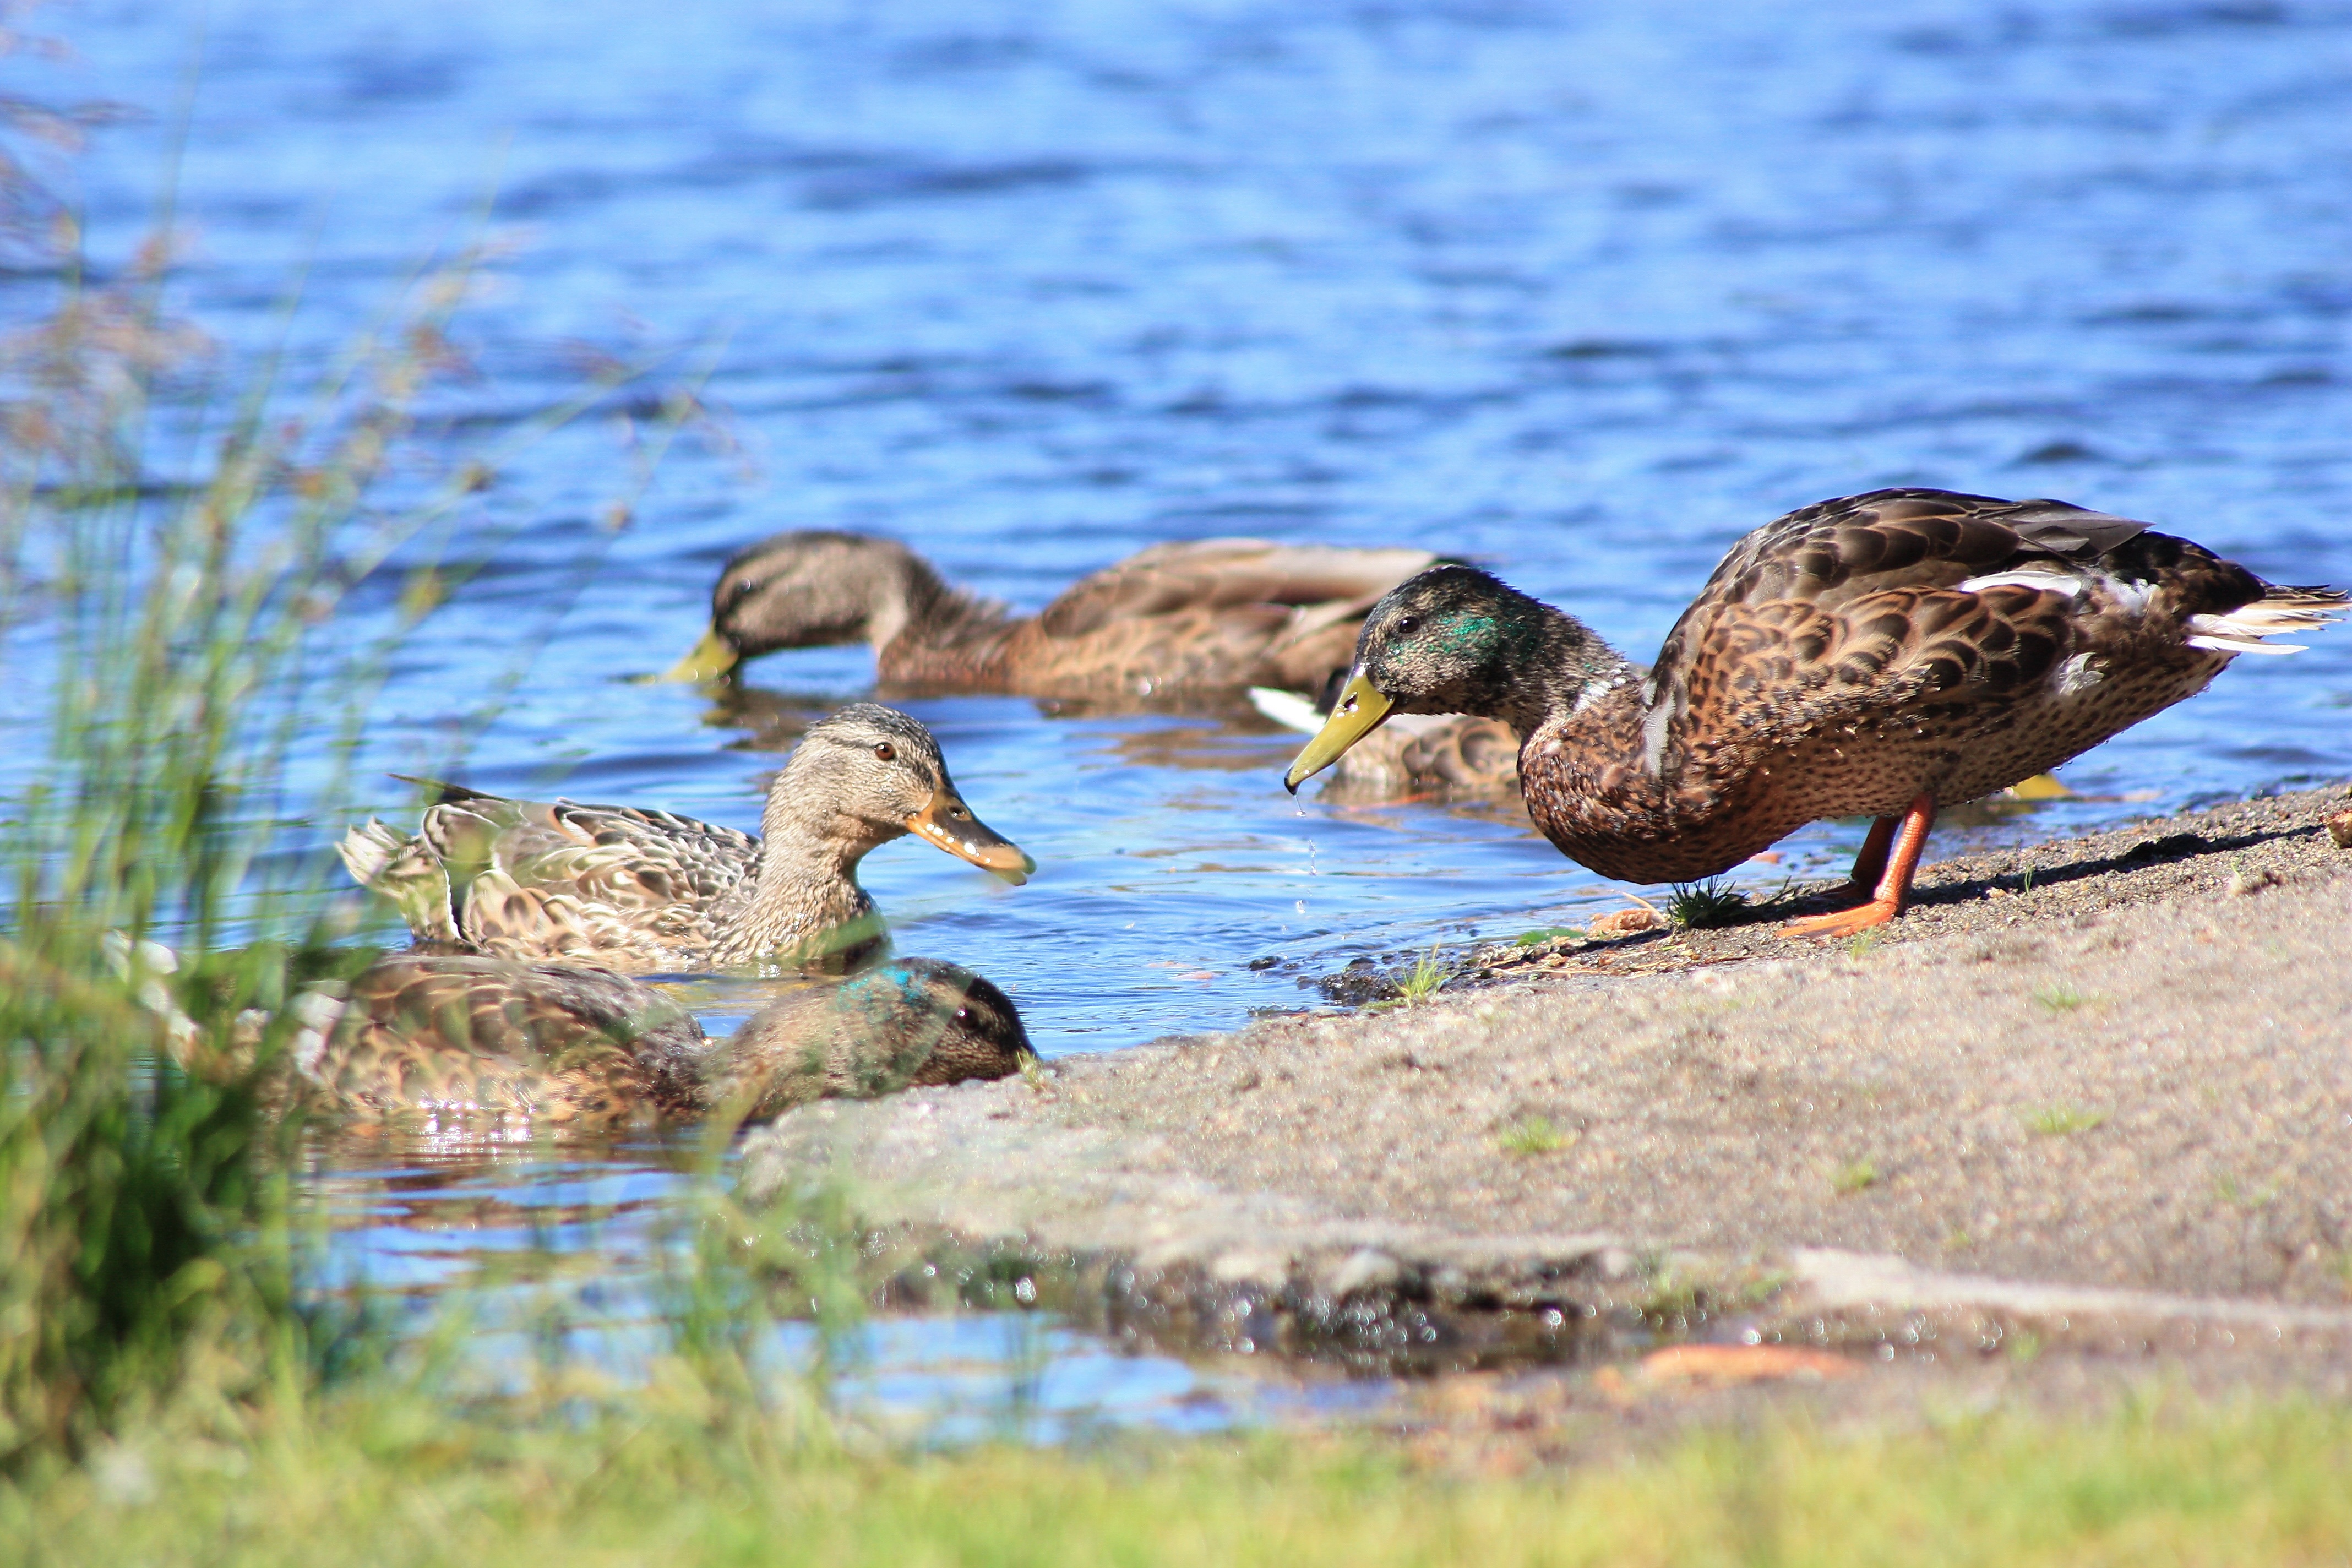
beach, water, nature, rock, bird, lake, summer, shoreline, wildlife, beak, peace, blue, fauna, family, duck, vertebrate, waterfowl, water bird, mallard, finnish, nature photo, lake in finland, ducks geese and swans